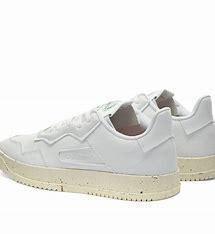
Brand: Adidas
Model: SC Premiere